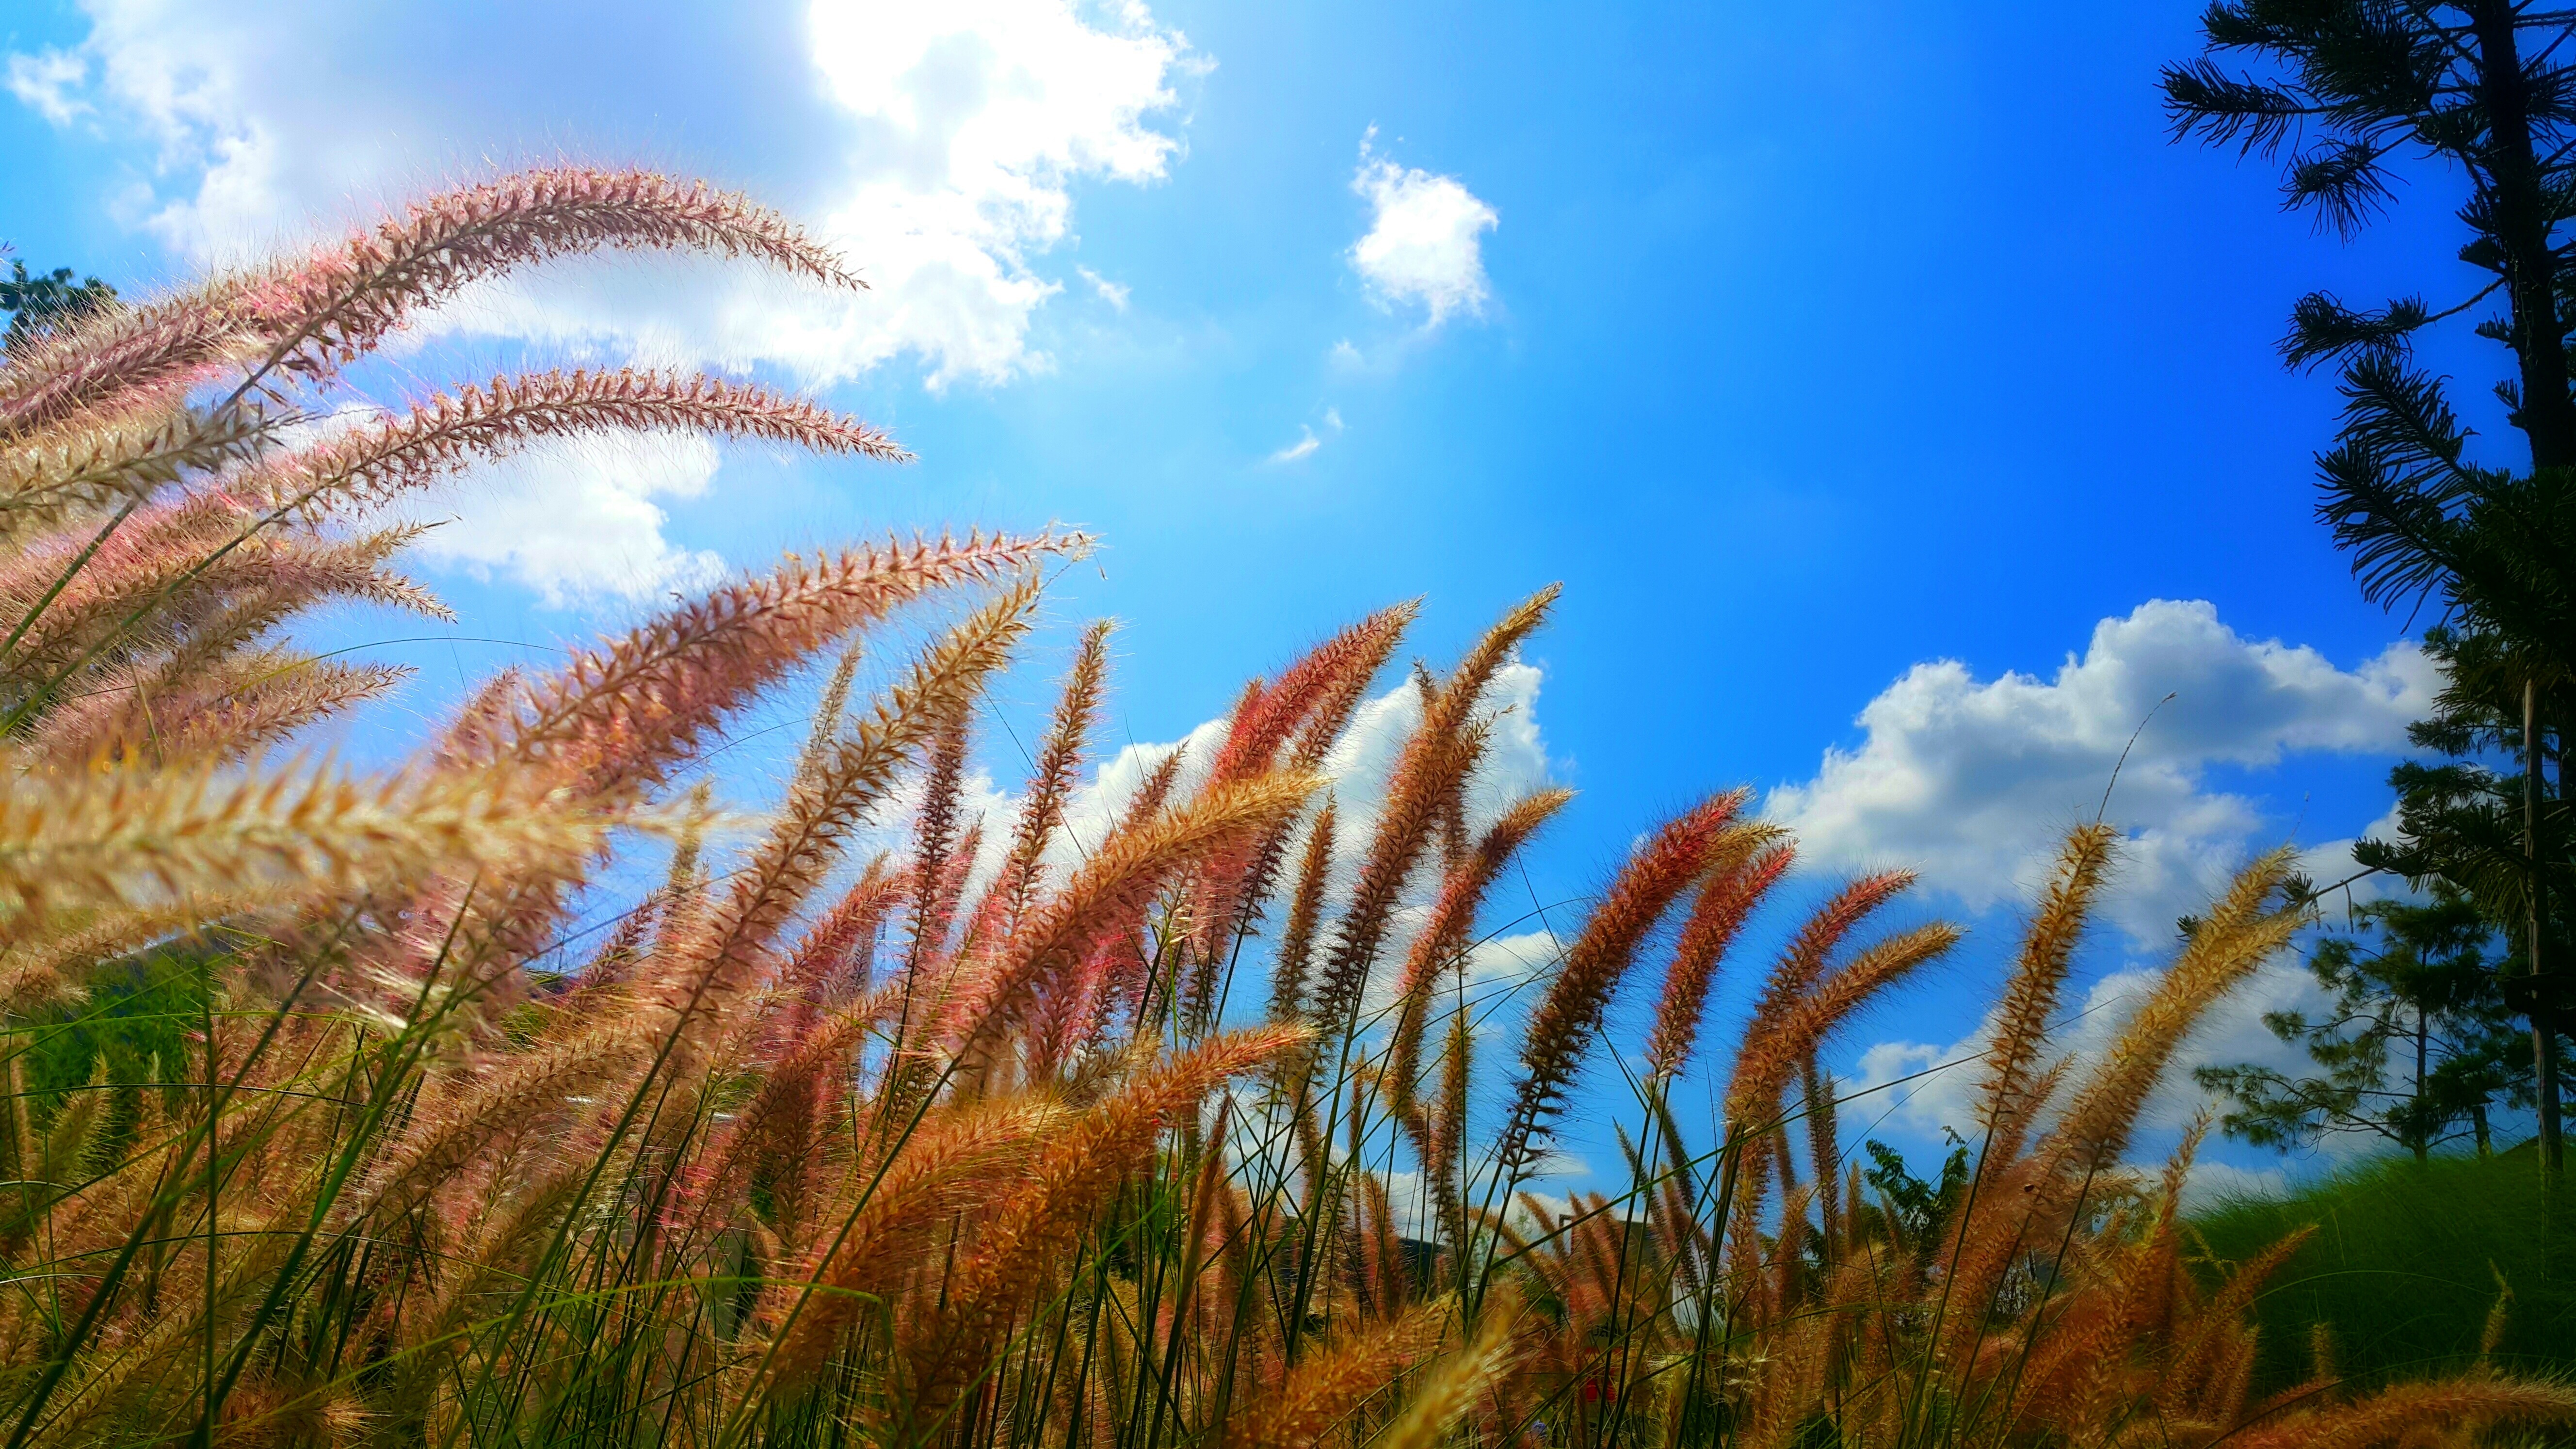
tree, nature, grass, cloud, plant, sky, field, prairie, sunlight, flower, wind, peaceful, blue sky, clouds, habitat, grass field, grass family, woody plant, land plant, arecales